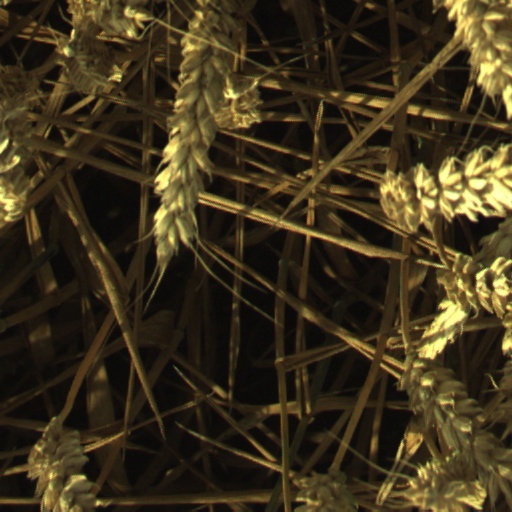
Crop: wheat